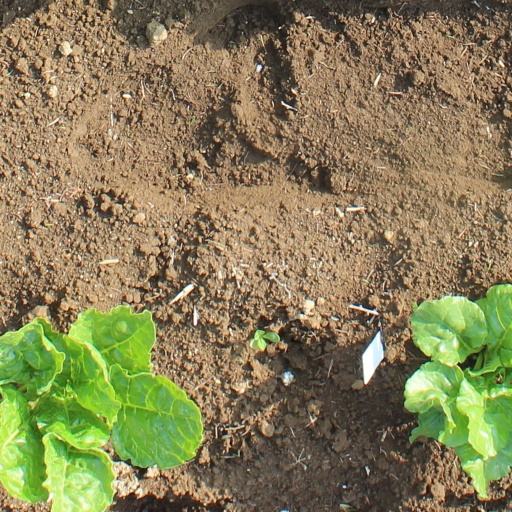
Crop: sugar beet